Taekwondo at the 2020 Summer Olympics

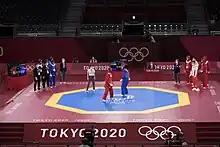
Makuhari Messe

Taekwondo was a sport at the 2020 Summer Olympics in Tokyo, and featured 128 taekwondo fighters competing in eight weight categories; four for men, and four for women.